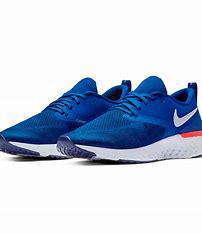
Brand: Nike
Model: Odyssey React Flyknit 2